Jeffrey Wright

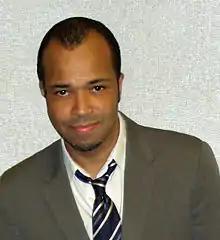
Wright at the Tribeca Film Festival on April 28, 2007

Wright began appearing off-Broadway in New York City and Washington, D.C. In 1990, he appeared in his first major film as an attorney in Alan J. Pakula's legal drama "Presumed Innocent". In 1991, he joined John Houseman's national touring repertory company The Acting Company in productions of "A Midsummer Night's Dream" and Athol Fugard's "Blood Knot". In 1993 and 1994, he appeared as Norman "Belize" Arriaga in Tony Kushner's award-winning play "Angels in America". His portrayal of a gay nurse forced to take care of Roy Cohn as he dies of AIDS won him the Tony Award for Best Featured Actor in a Play. He also had small roles in the films "Jumpin' at the Boneyard" (1992), "Faithful" (1996), and "Critical Care" (1997).